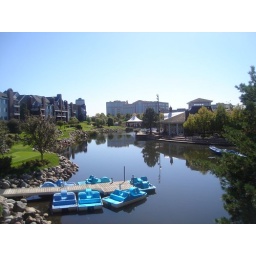
You can paddle up and down the man-made lake in those little boats